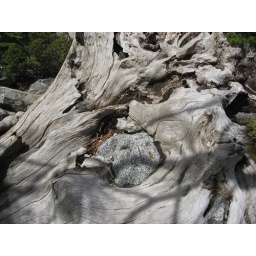
rock engulfed in base of fallen tree